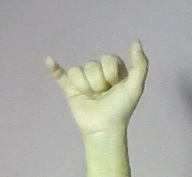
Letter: ya